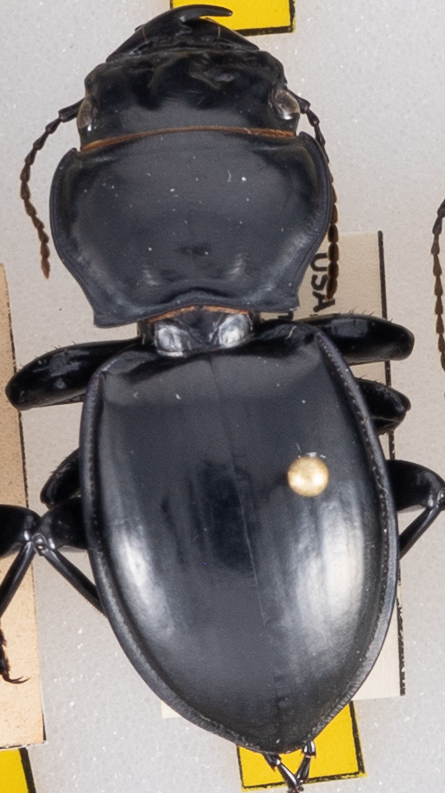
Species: Pasimachus californicus
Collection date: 2022-10-05
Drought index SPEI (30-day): -1.69
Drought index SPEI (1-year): -2.09
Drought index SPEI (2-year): -1.13